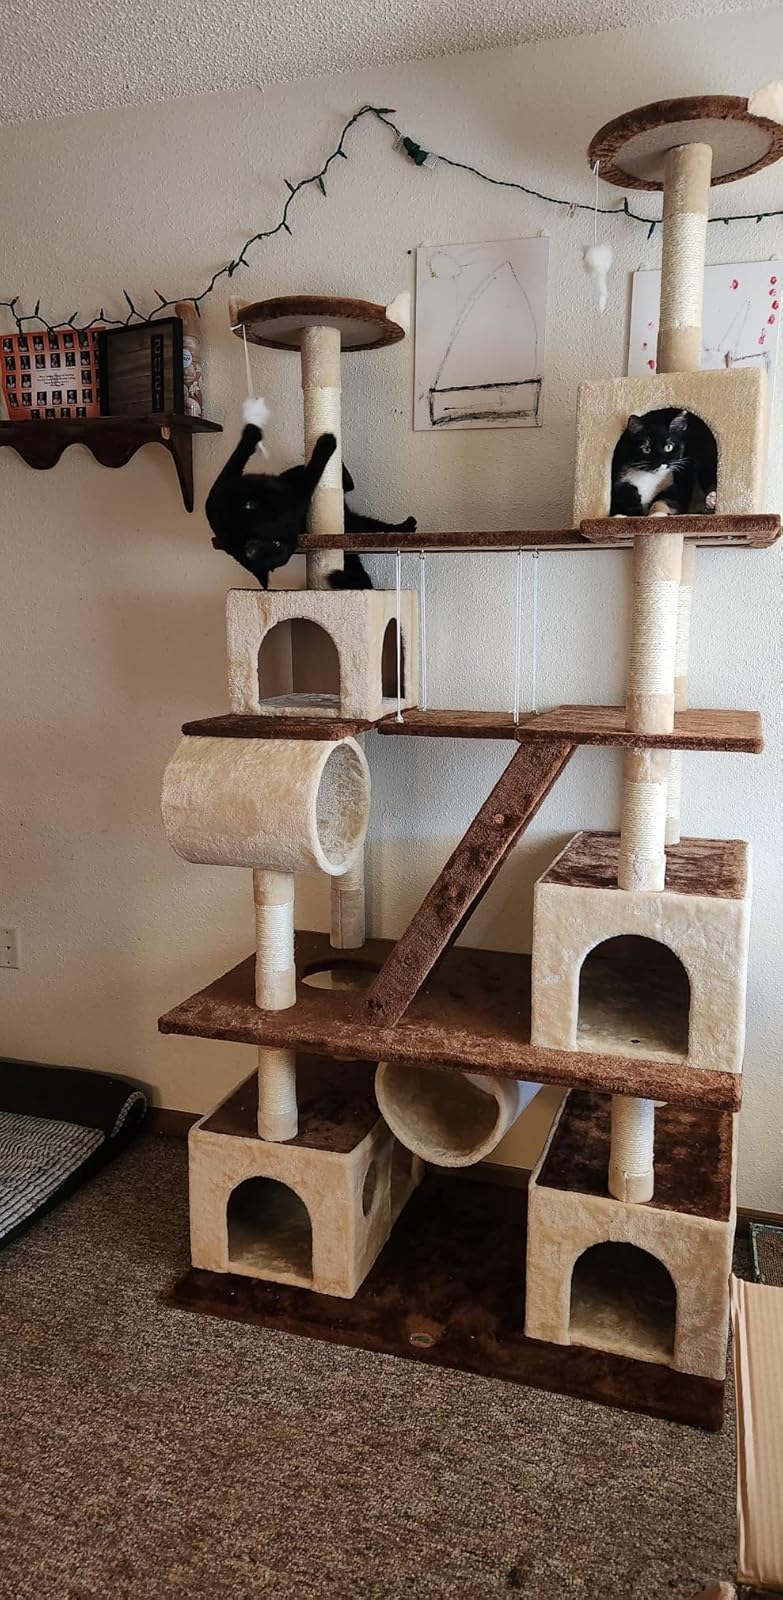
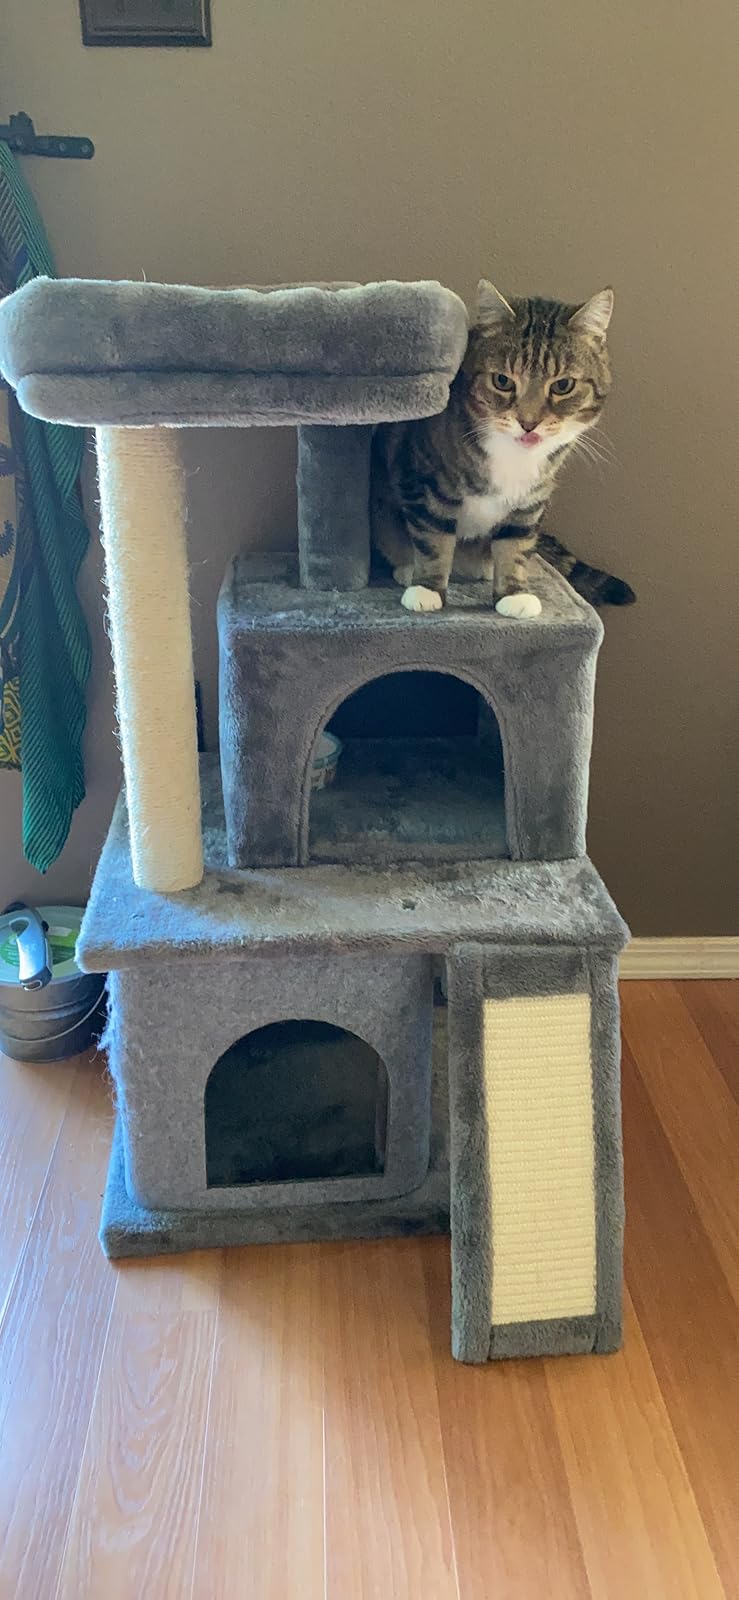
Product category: items_cat tree
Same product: no